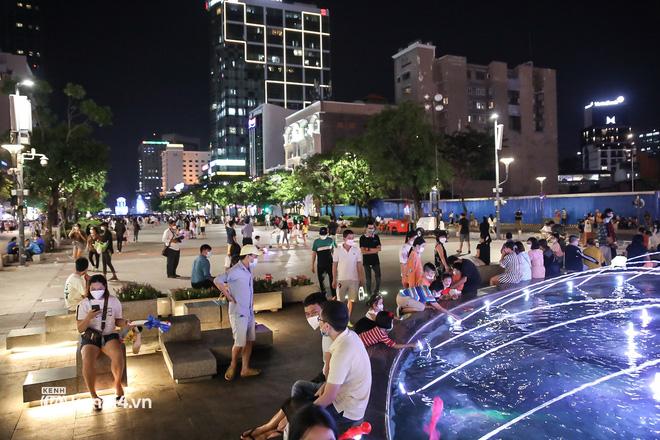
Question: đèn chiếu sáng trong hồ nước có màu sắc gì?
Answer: màu trắng